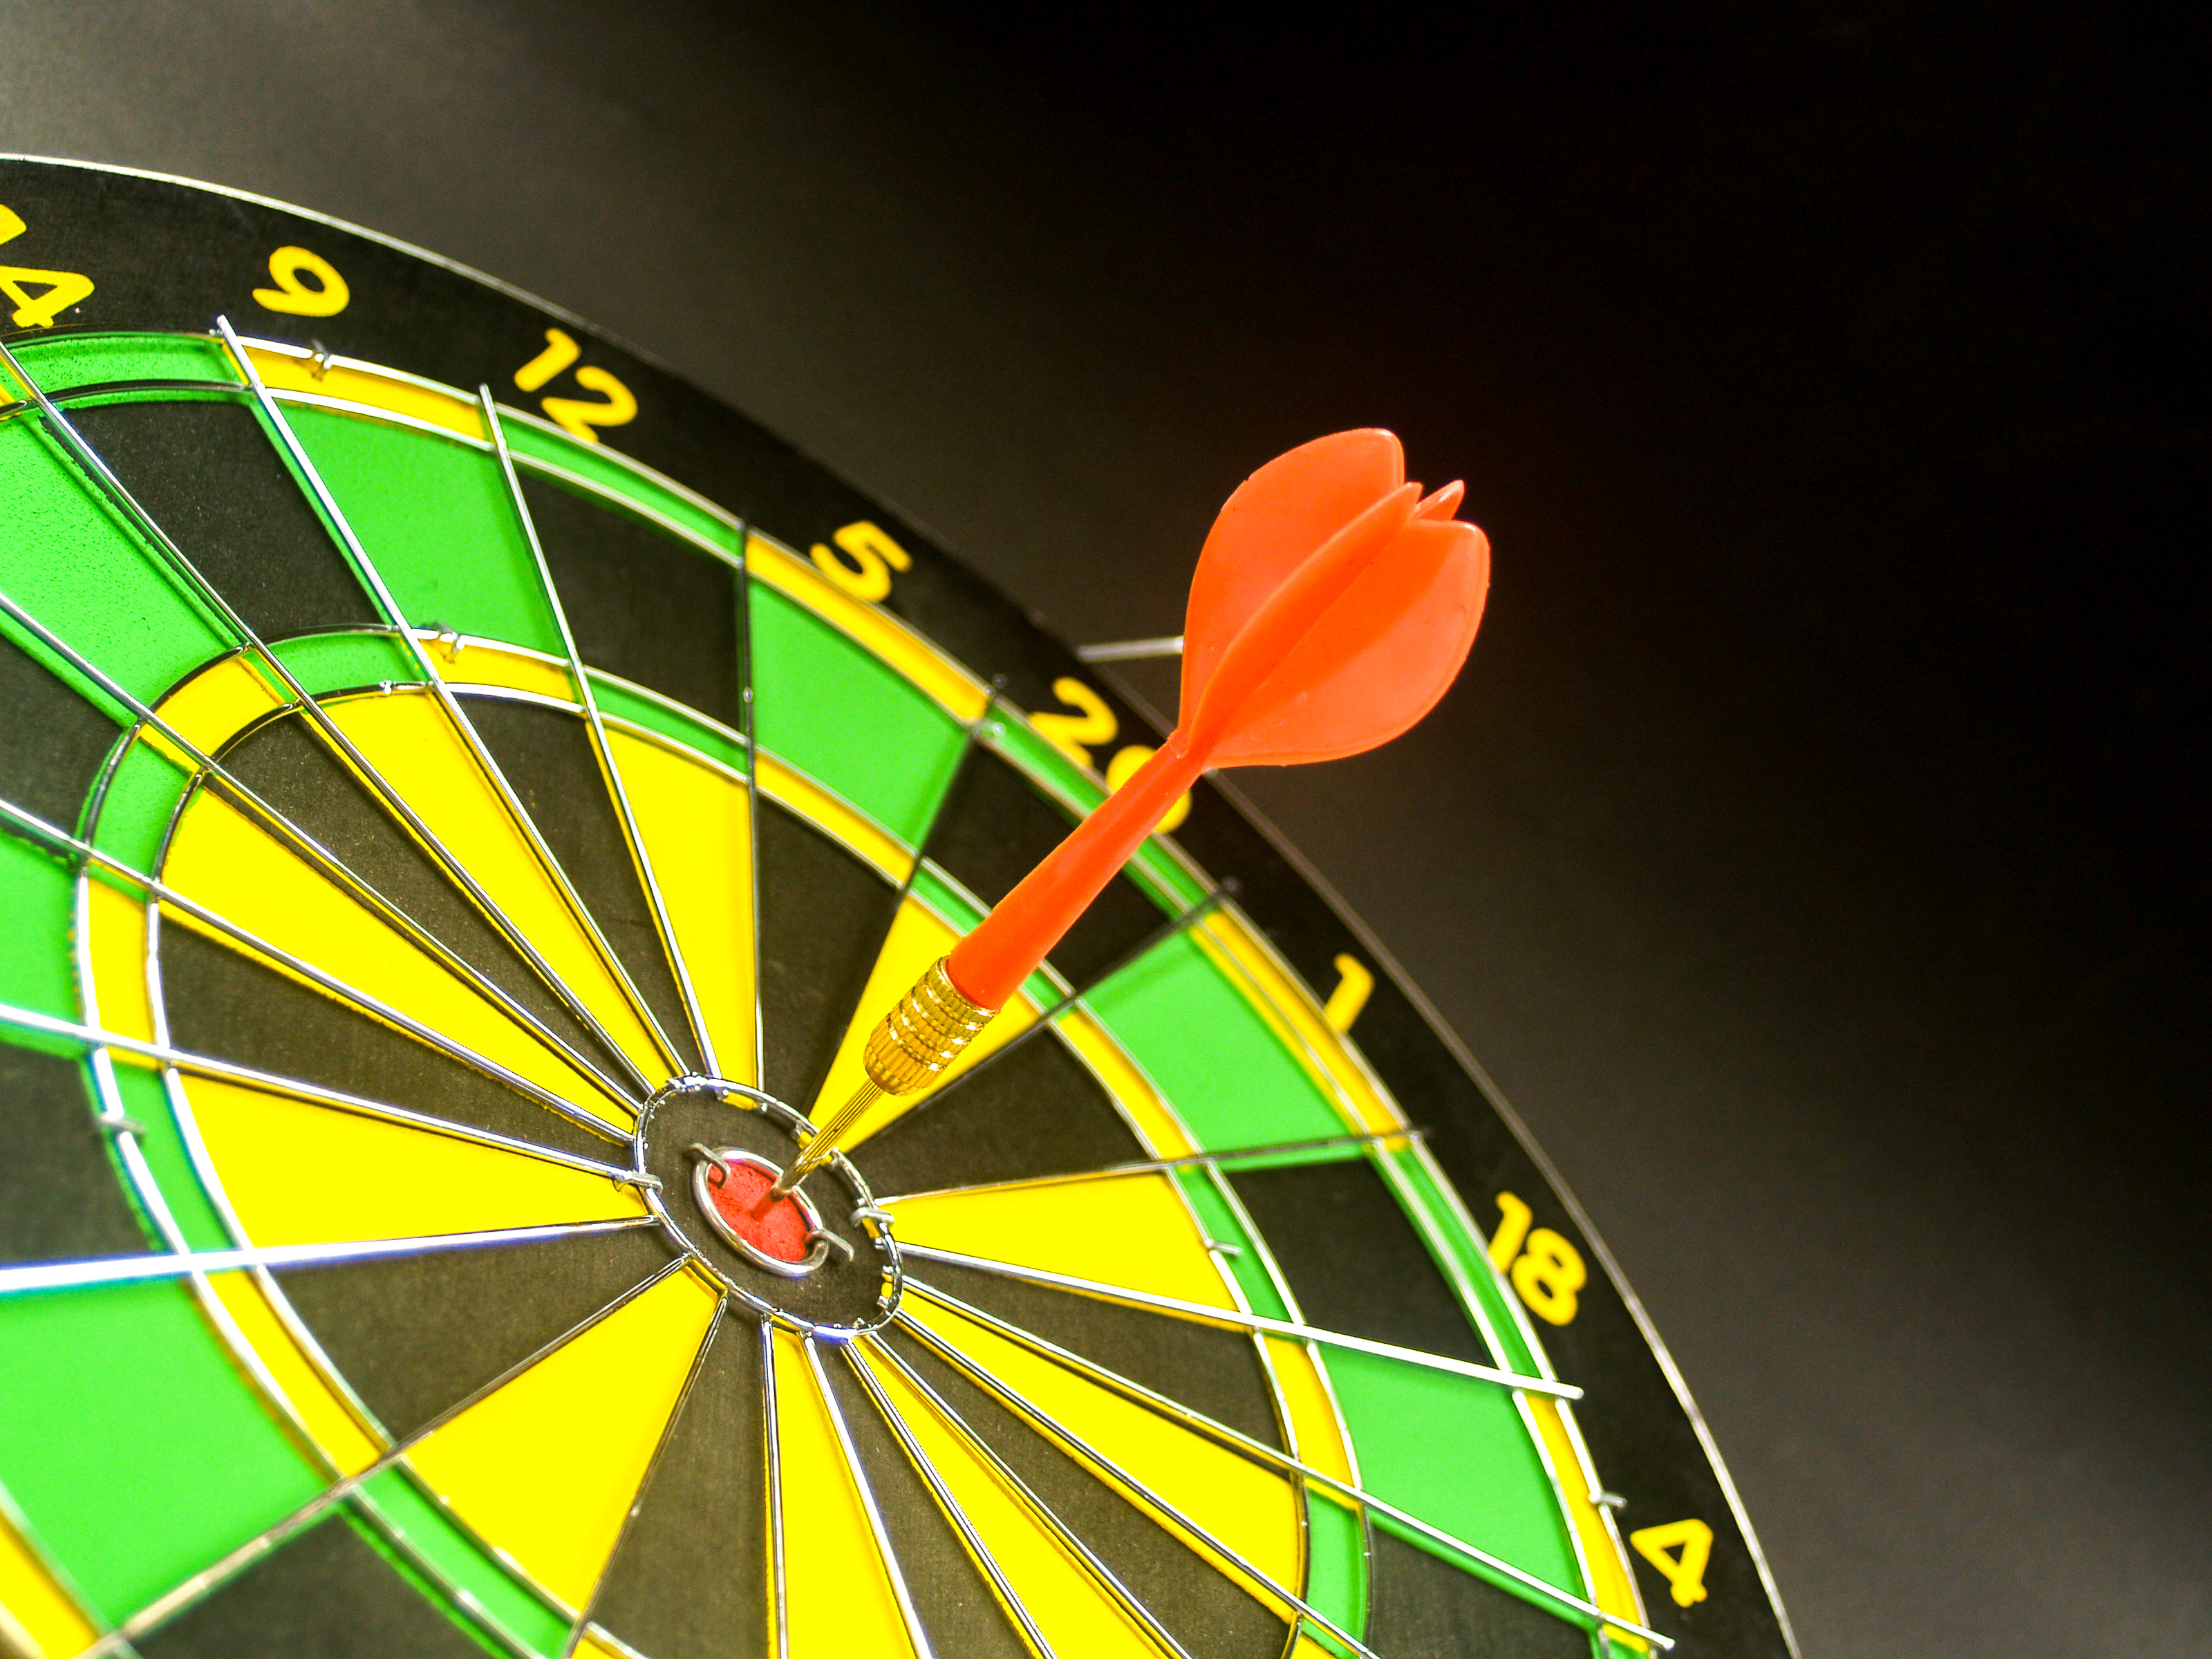
target, dartboard, board, dart, game, center, sport, competition, accuracy, goal, accurate, play, aim, success, score, arrow, skill, circle, leisure, hit, object, background, recreation, entertainment, strategy, shot, concept, hobby, winner, point, darts, yellow, indoor games and sports